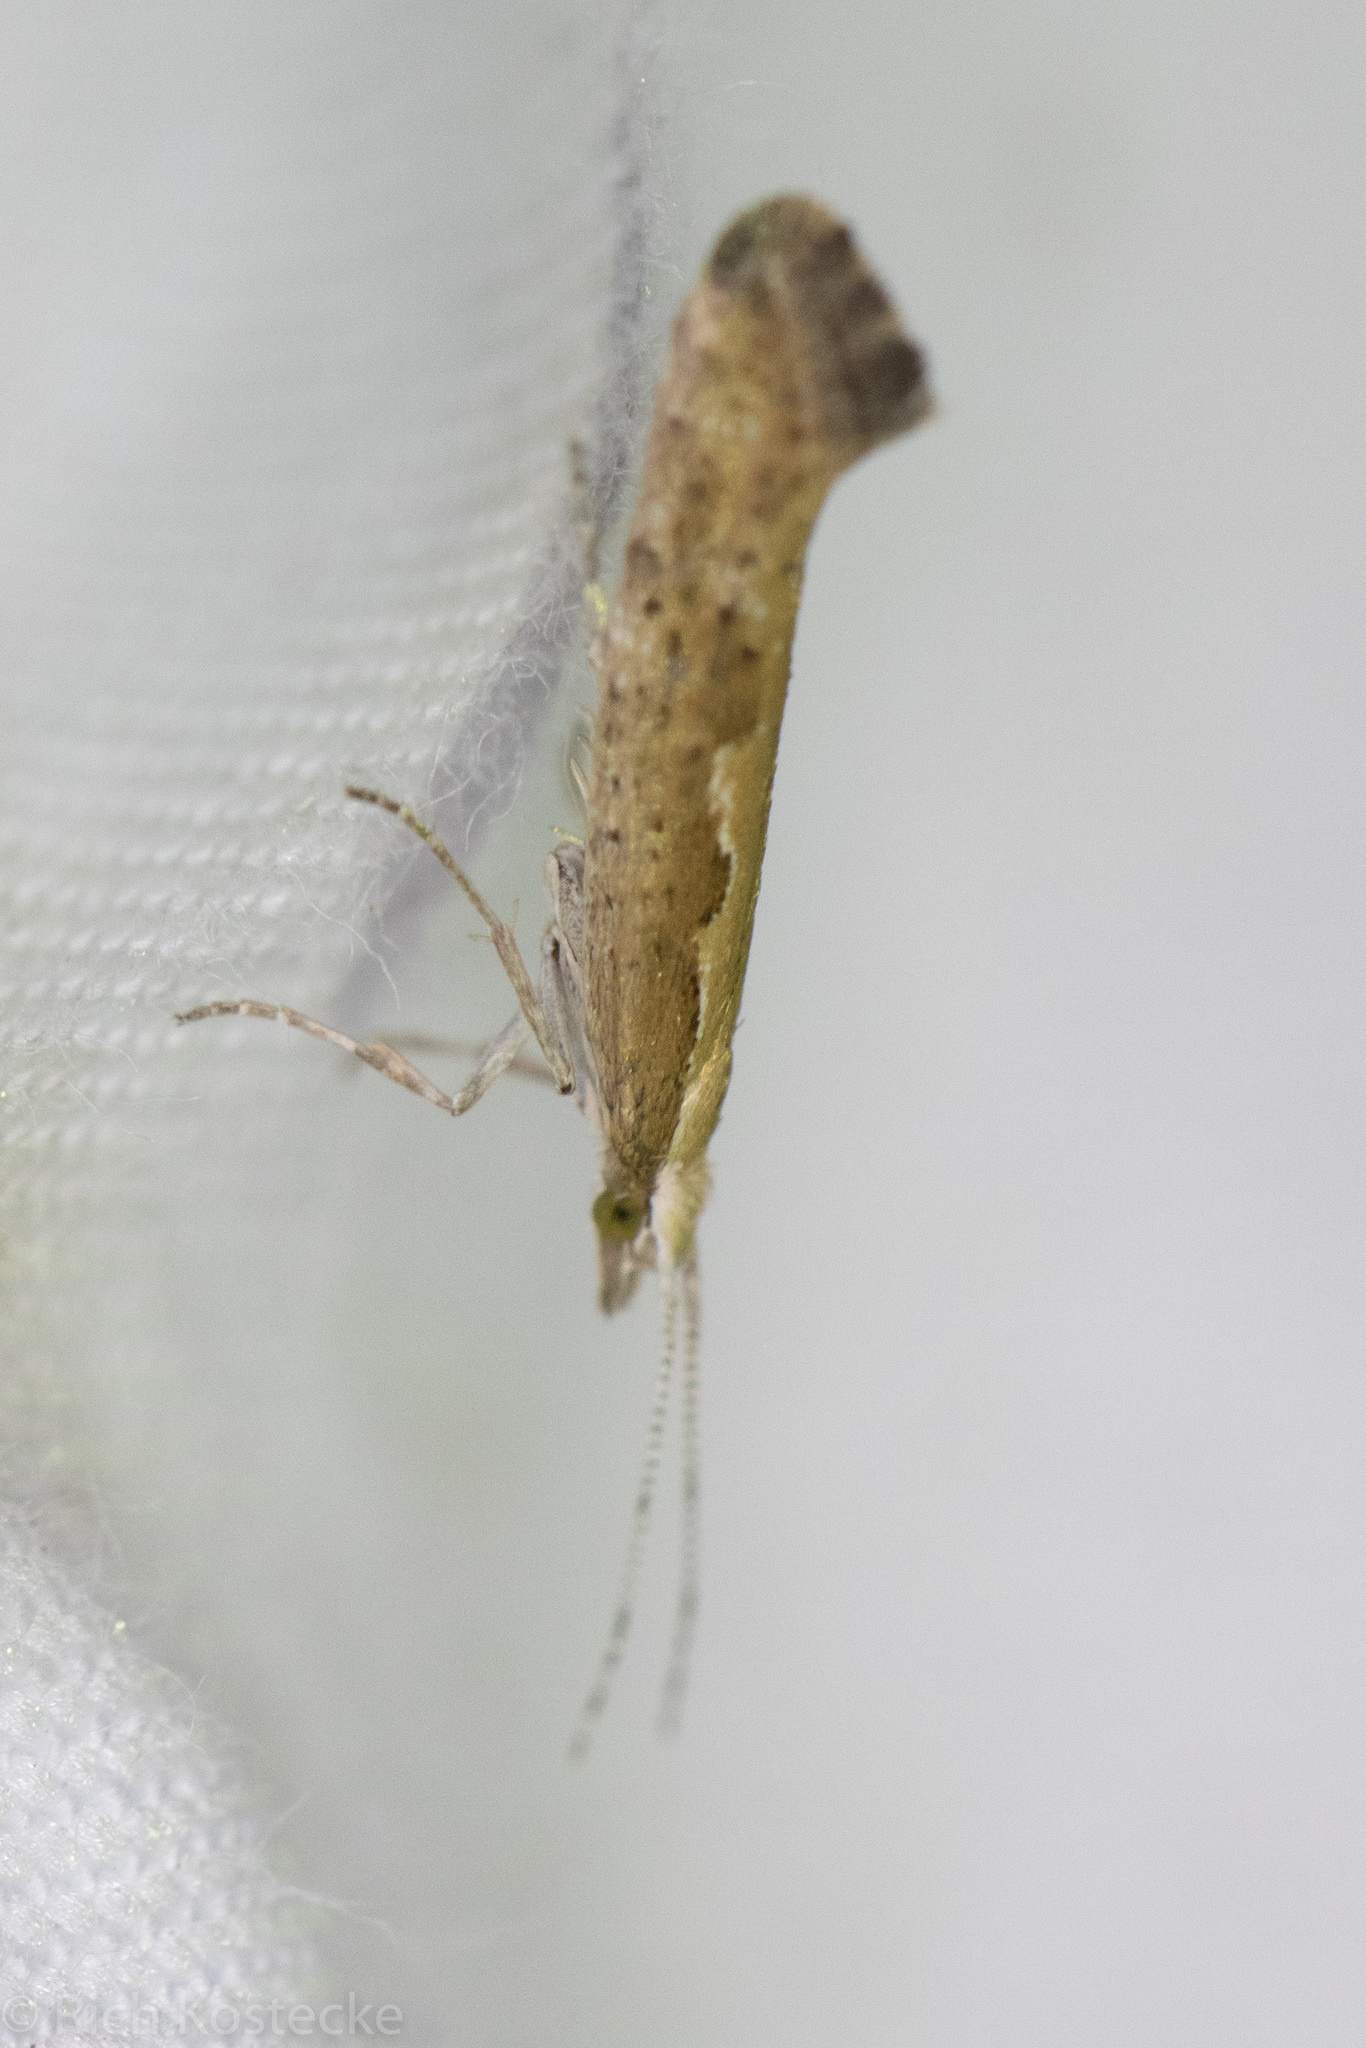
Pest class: diamondback_moth